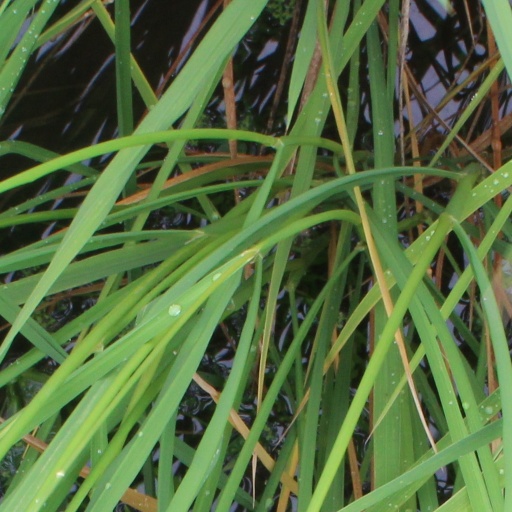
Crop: rice